Eyenine

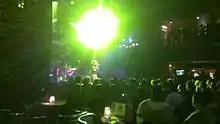
Eyenine performing at the House of Blues in Las Vegas

During the lockdown, Eyenine continued to perform via livestream festivals through 2020. Since then, he has gone on a yearly tour with Jarv, Dillon and Mister Burns across the country and continues to tour in the future, supporting his upcoming album "Fast Radio Bursts".